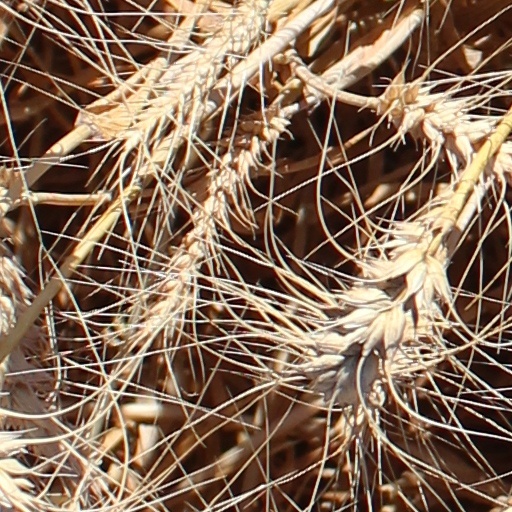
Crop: wheat